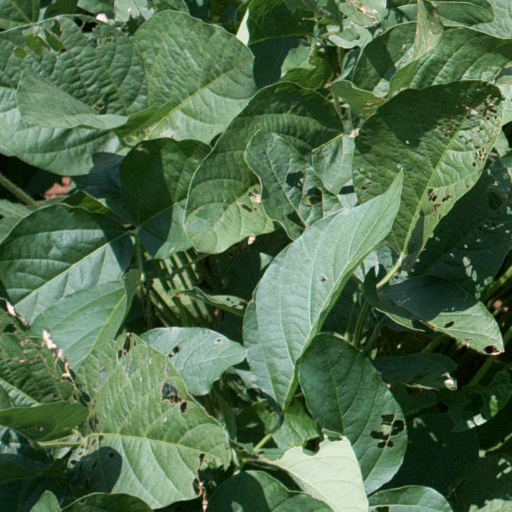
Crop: soybean